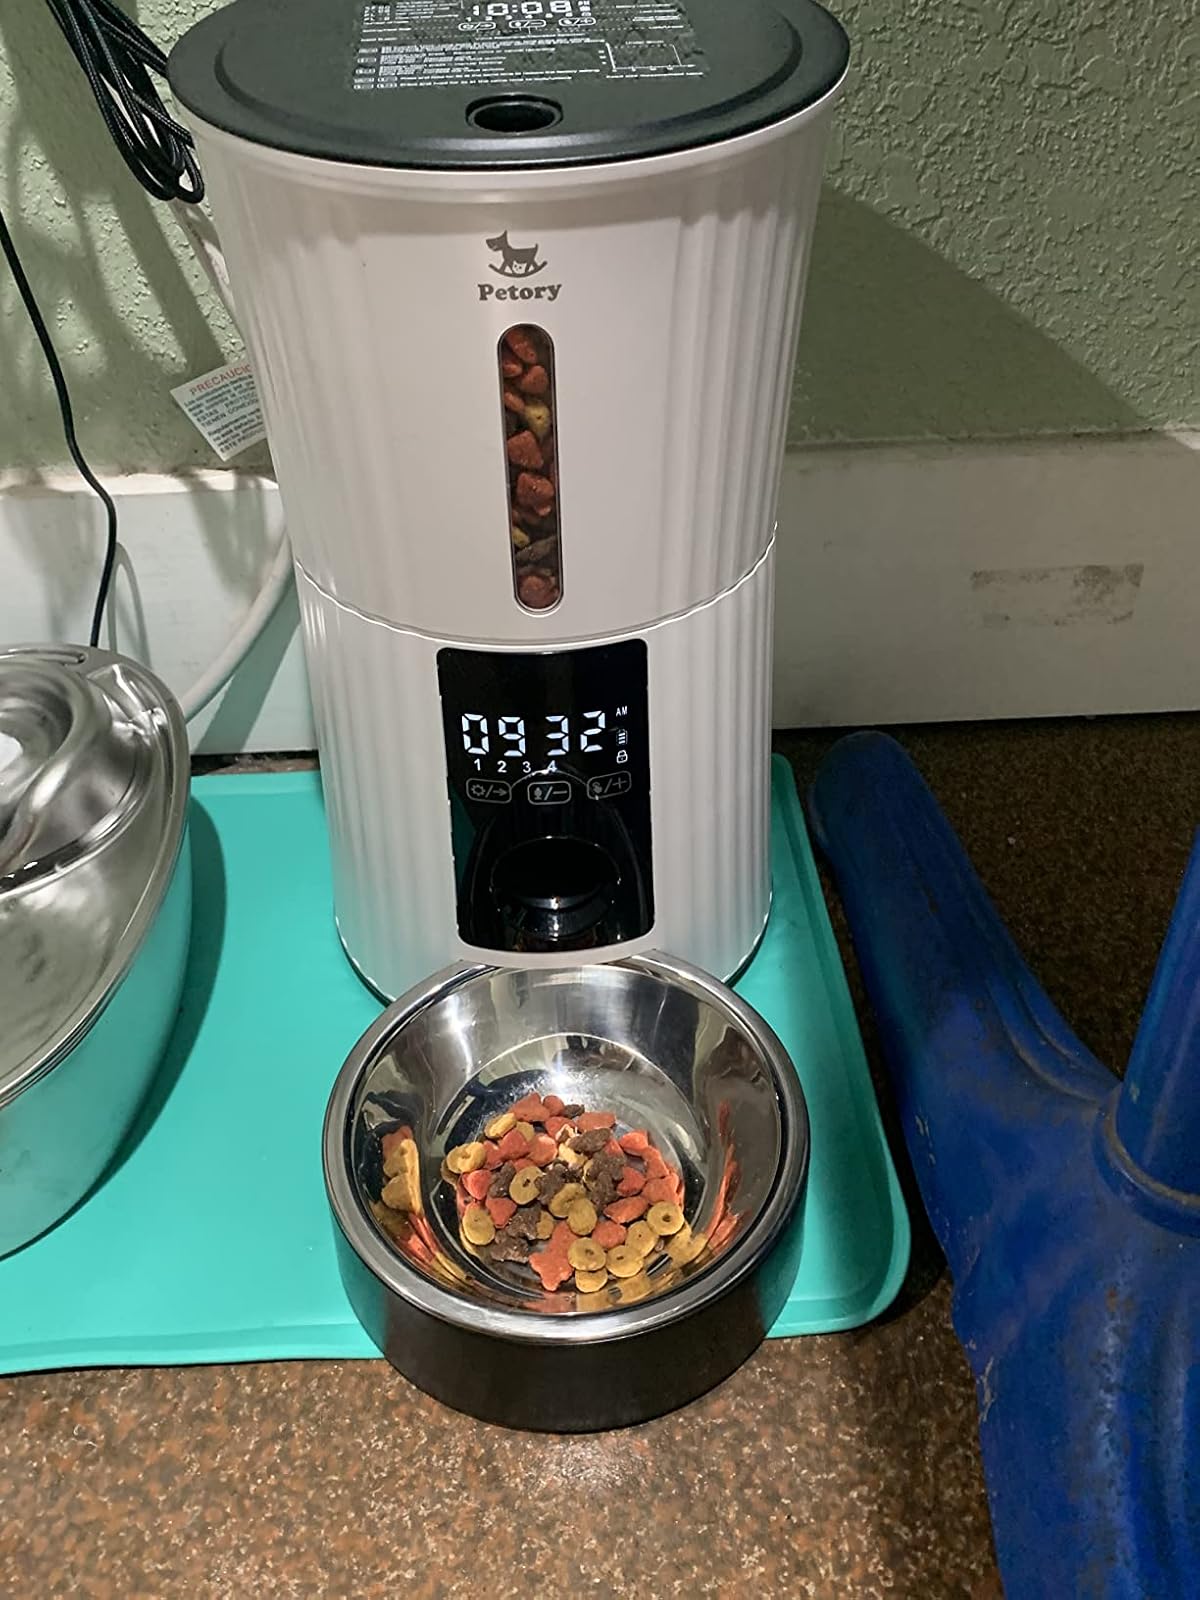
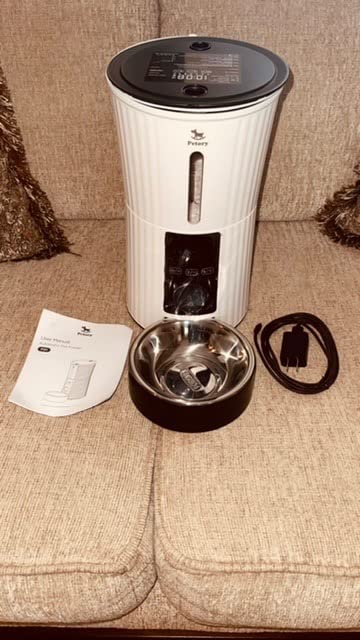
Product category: items_feeder
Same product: yes